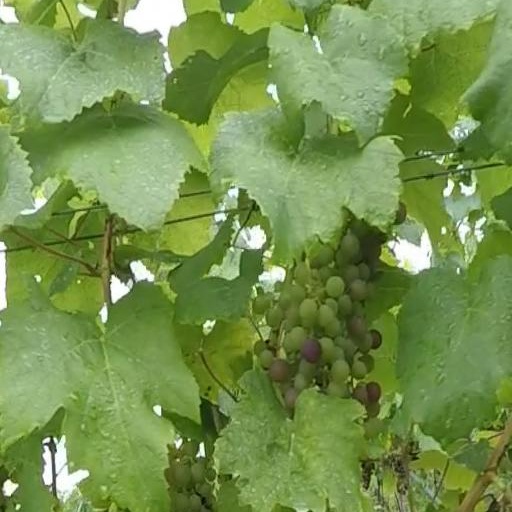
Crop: grape